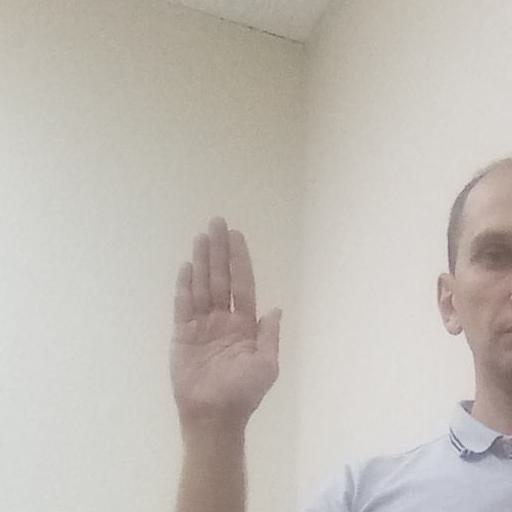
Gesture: stop